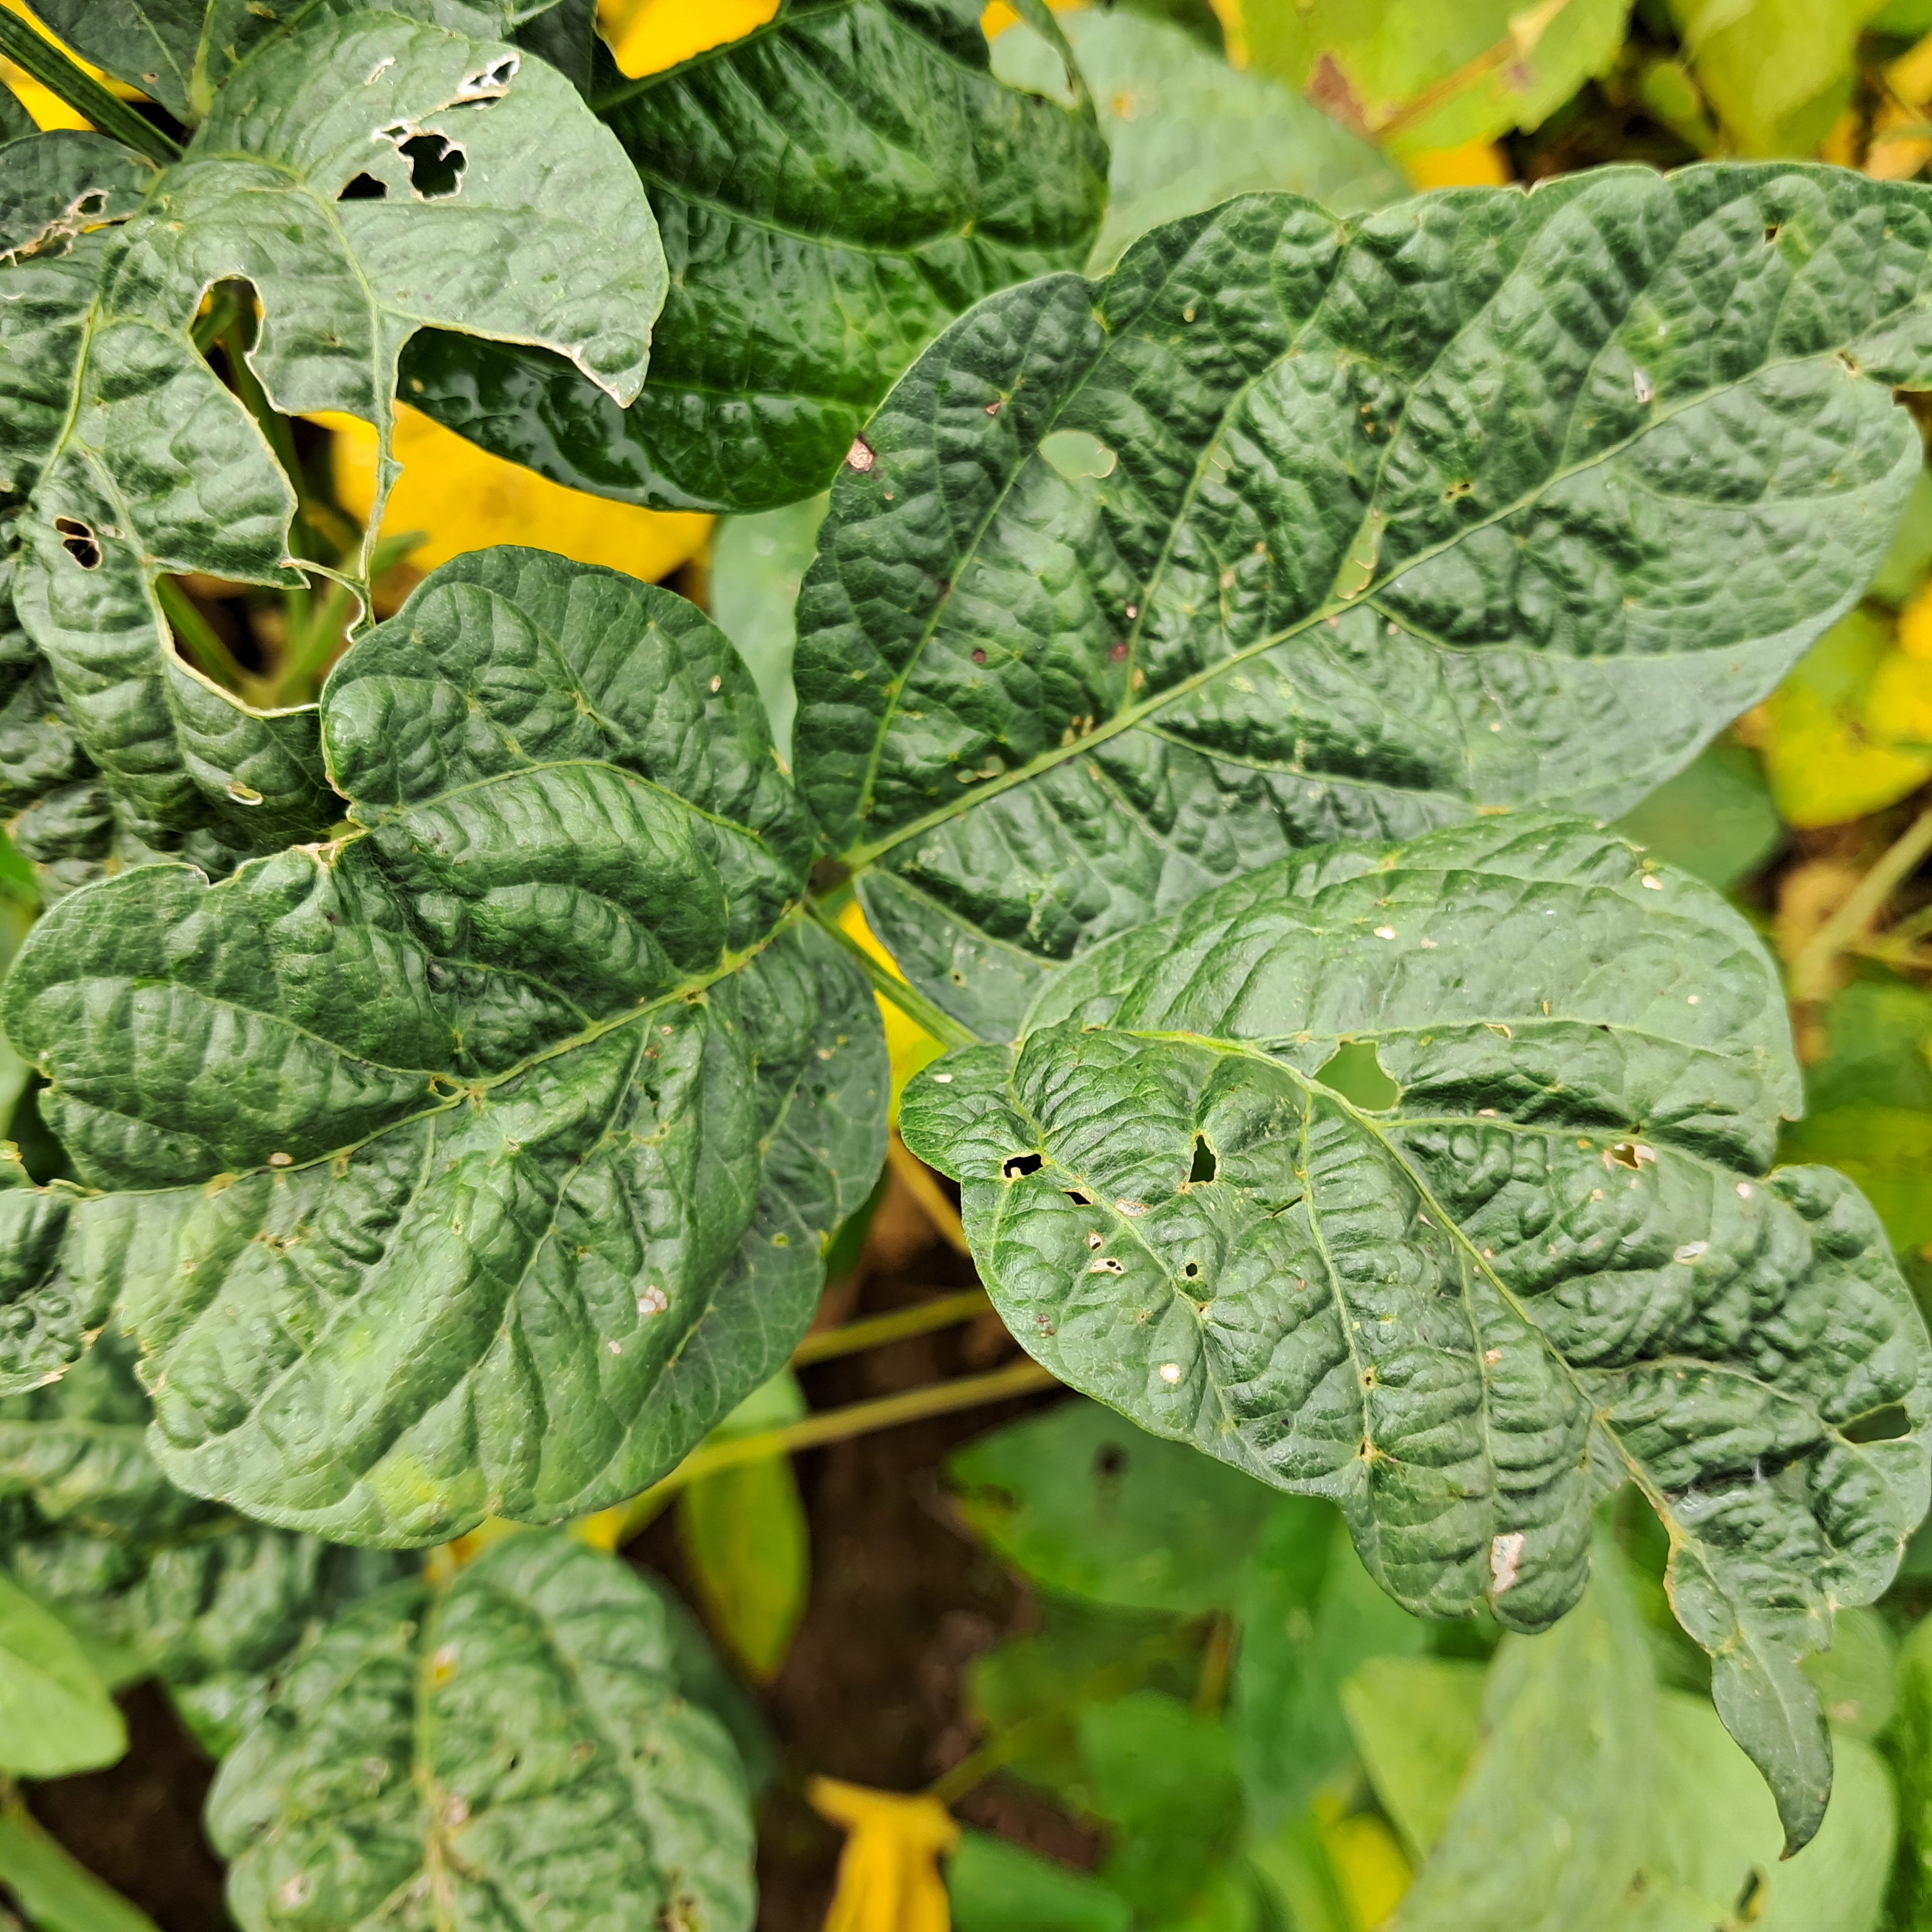
Label: Mosaic